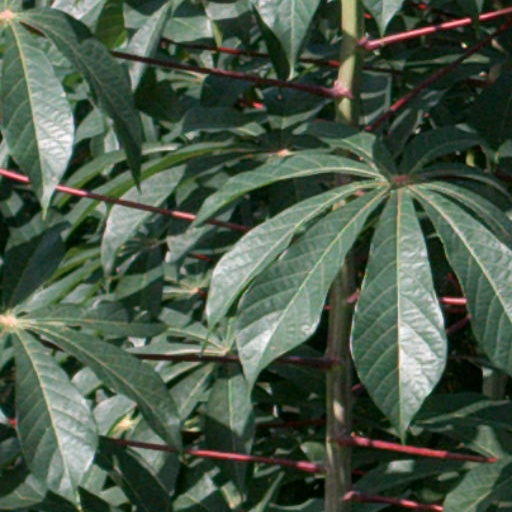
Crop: cassava